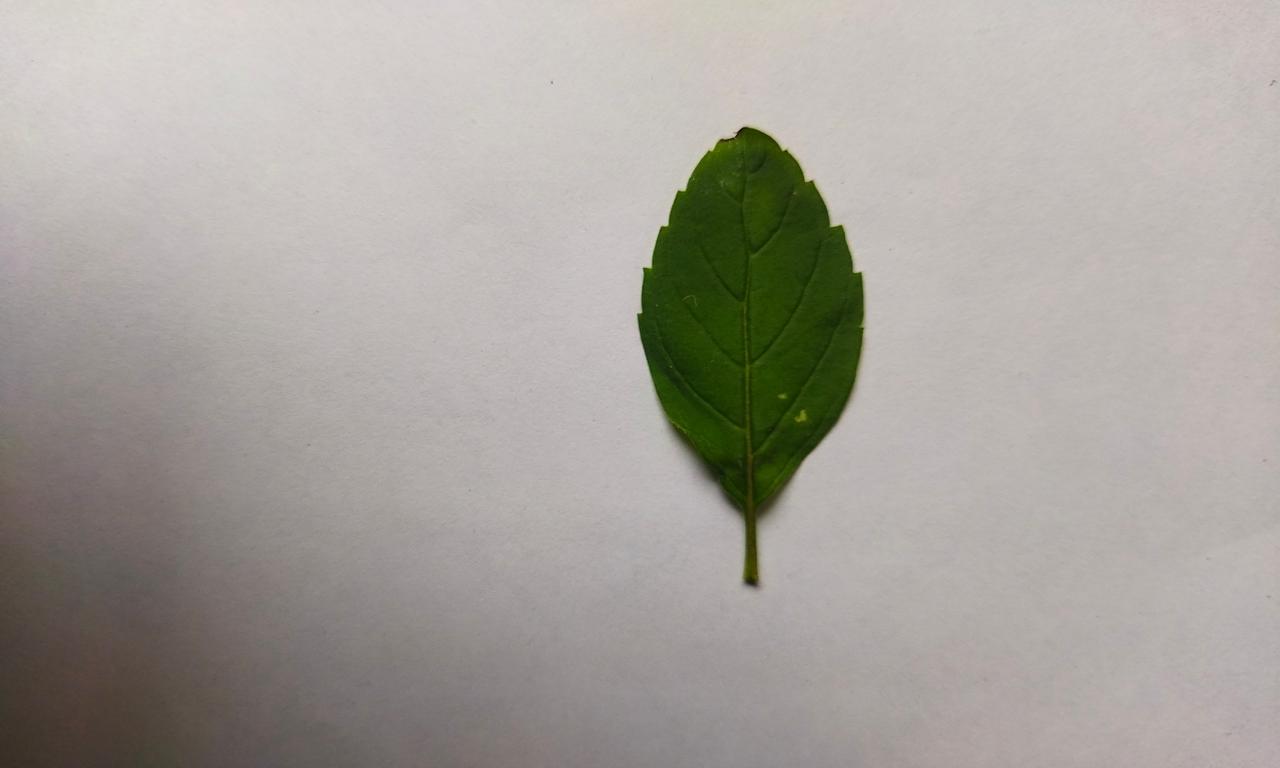
Label: Fresh